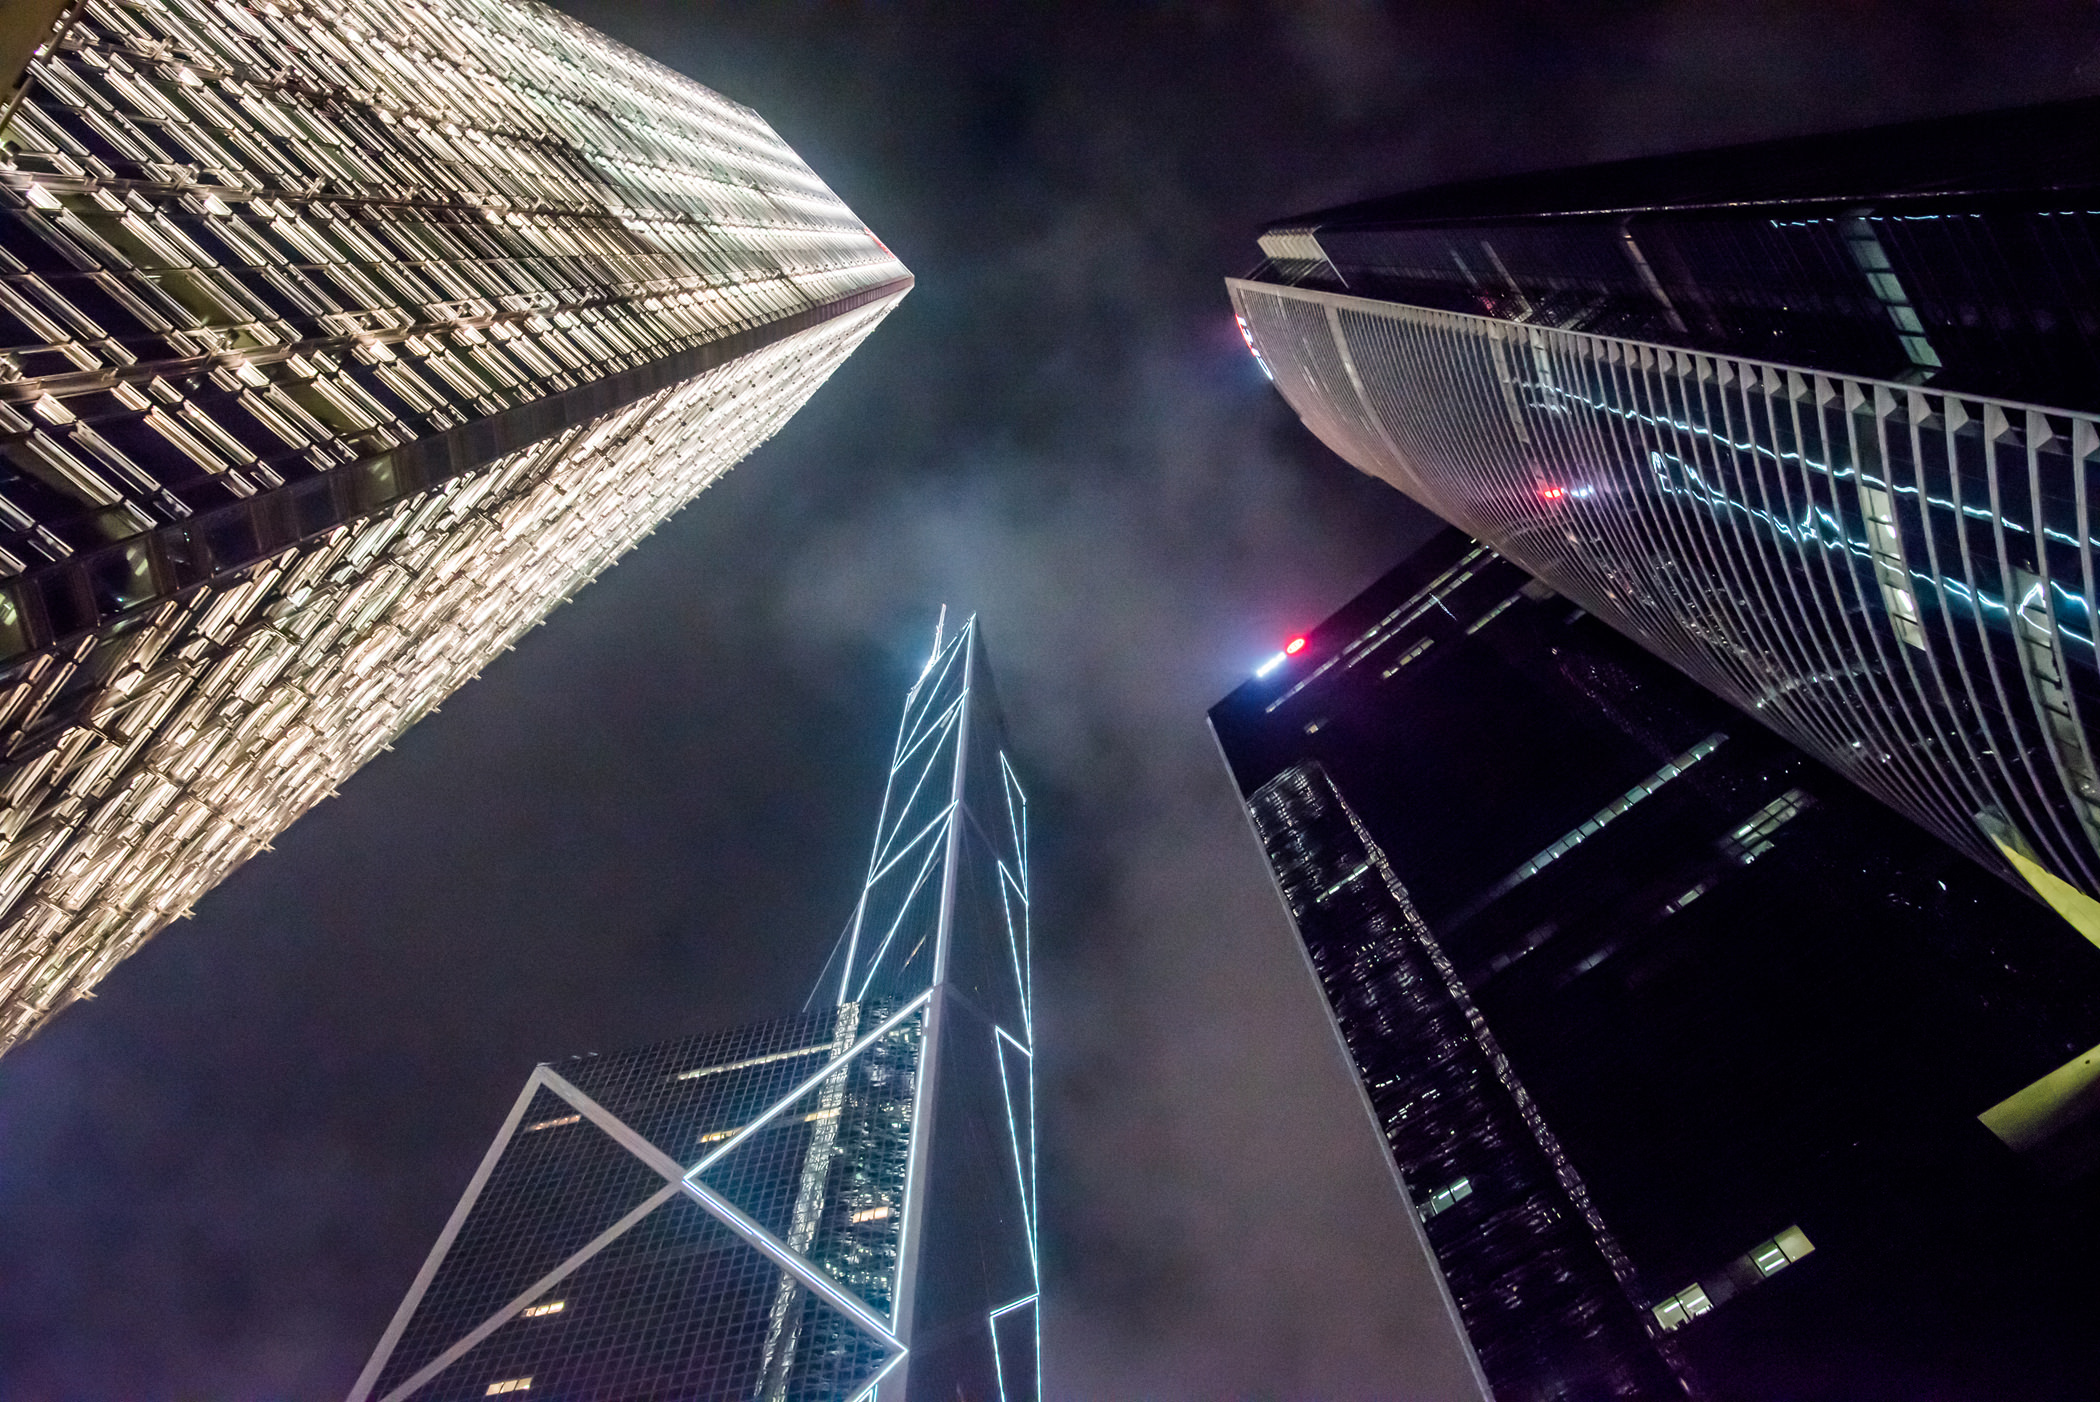
skyscraper, architecture, metropolitan area, urban area, landmark, light, sky, metropolis, city, night, human settlement, tower, cityscape, tower block, atmosphere, building, space, skyline, downtown, darkness, magenta, world, midnight